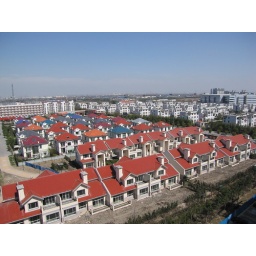
clear day in March as seen from the Alpha balcony